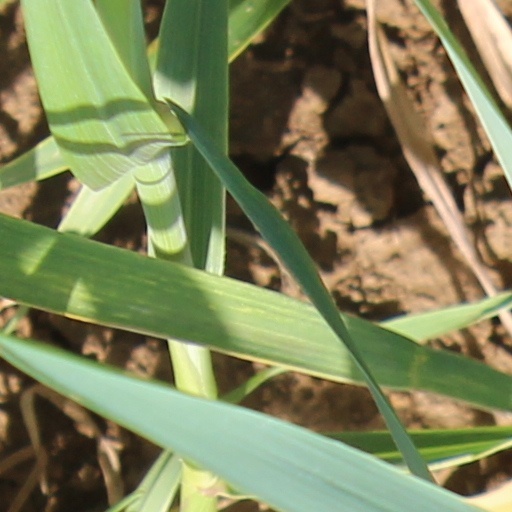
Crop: wheat